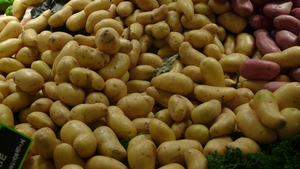
Variété de pomme de terre (Solanum tuberosum) 'Amandine'
L'Amandine est une variété de pomme de terre française créée par les semenciers Unicopa et Clause. Elle est inscrite au catalogue officiel français depuis 1994 ainsi qu'au catalogue européen.